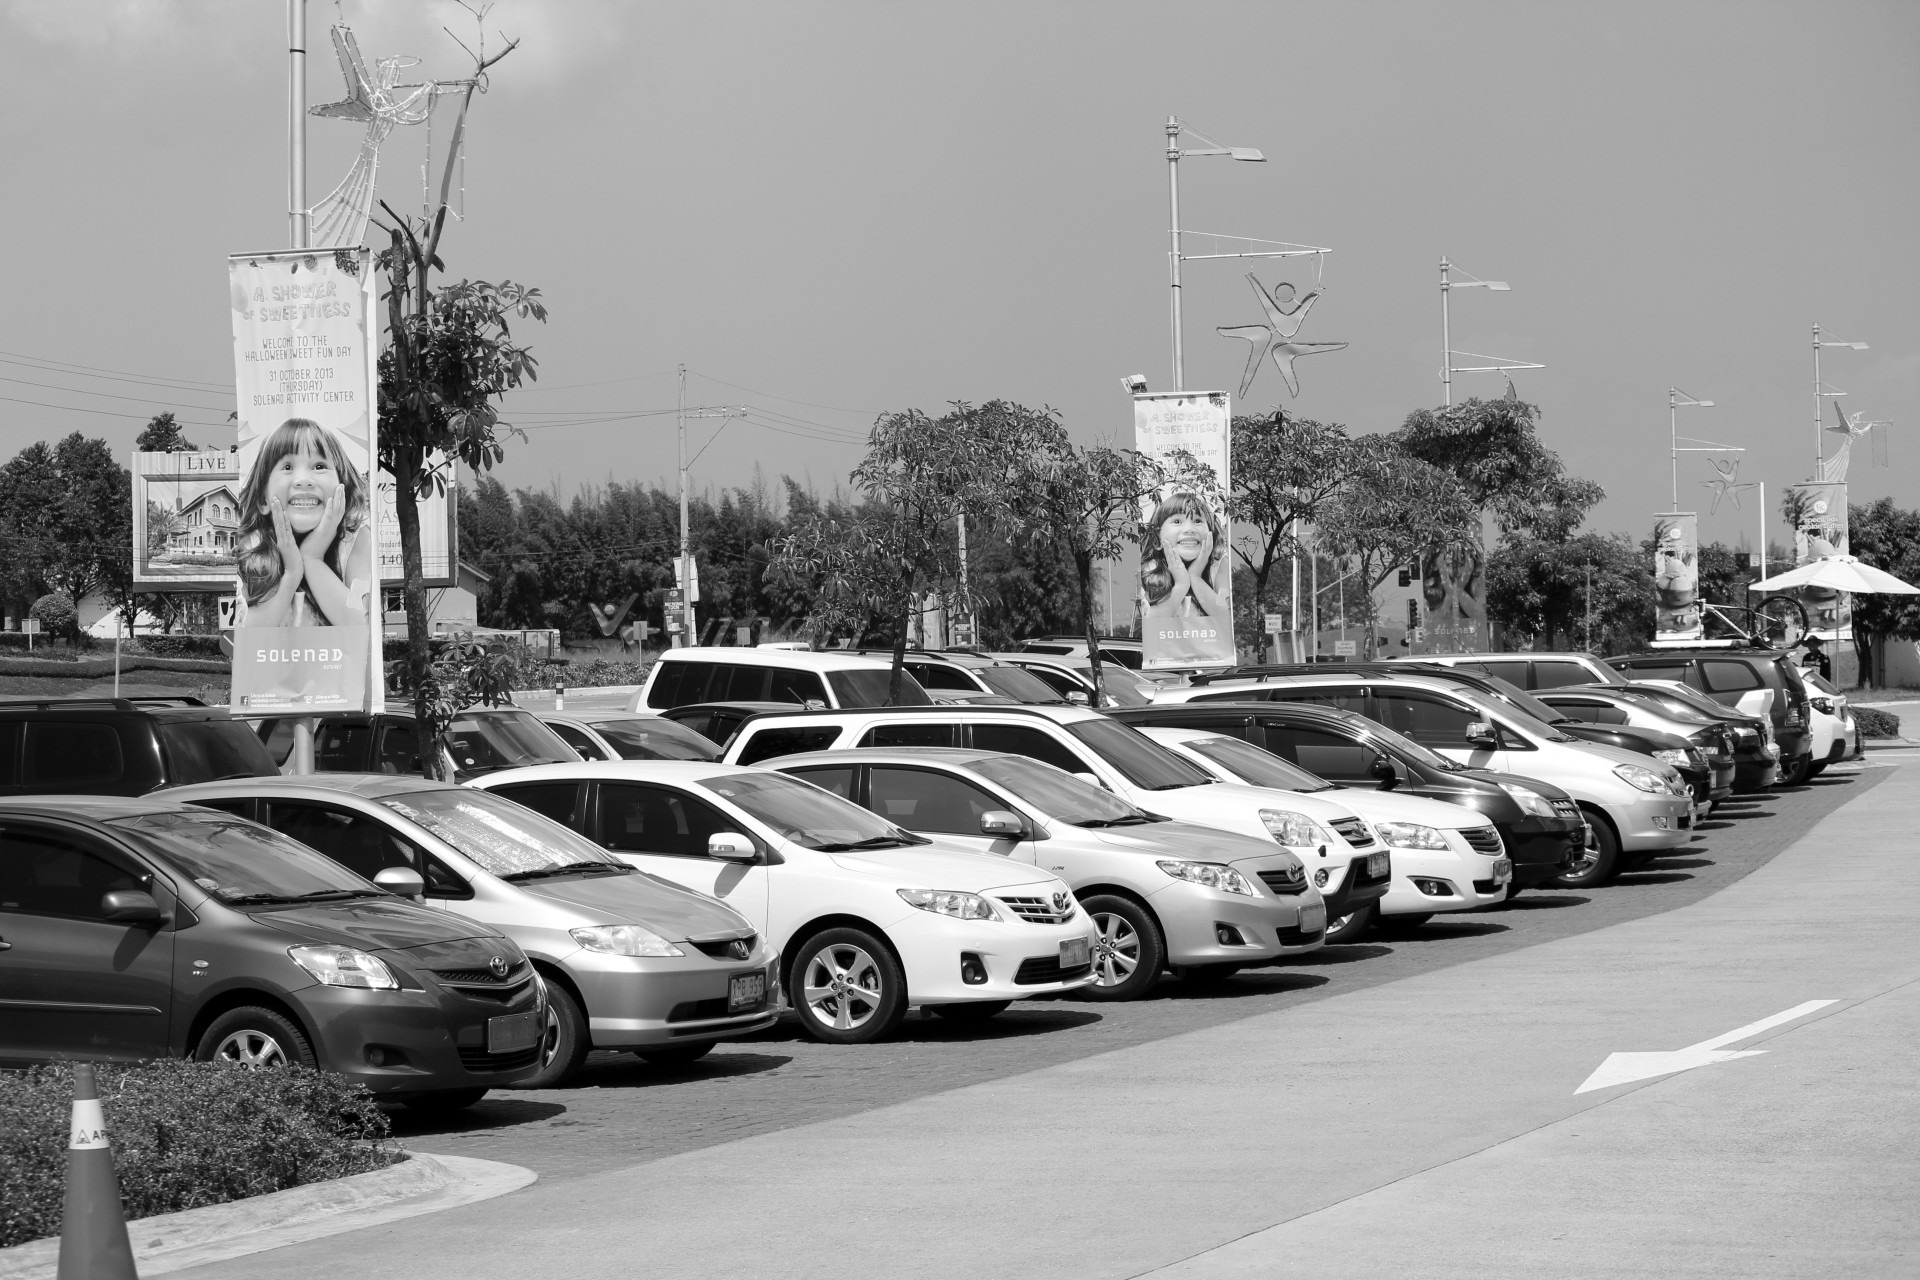
black and white, road, street, car, parking, vehicle, park, auto, monochrome, lane, parking lot, black white, sports car, supercar, cars, wheels, service, land vehicle, monochrome photography, automobile make, automotive design, luxury vehicle